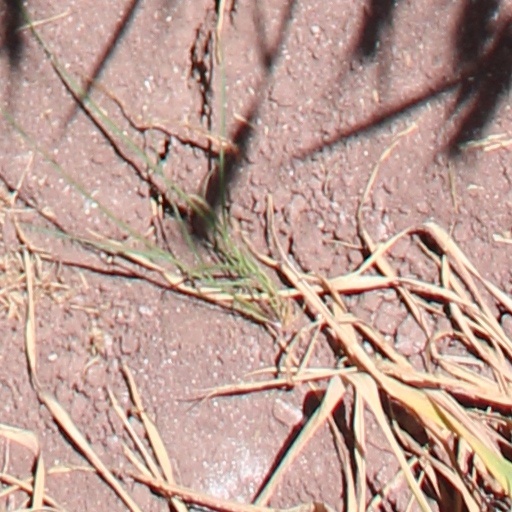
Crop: wheat